Mamidikuduru

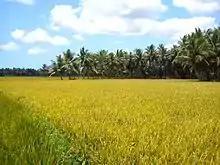
Paddy Fields in Mamidikuduru

Mamidi-kud-uru is a village in Mamidikuduru Mandal, Dr. B.R. Ambedkar Konaseema district, Andhra Pradesh, India.